Overwrap

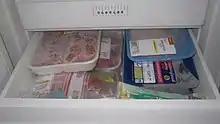
Trays of frozen meat with overwraps

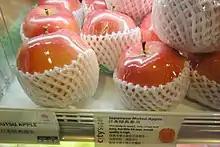
Apples in overwrap of shrink film with foam cushioning

An overwrap or wrap is a method of sealing a contained product, typically as part of retail packaging. It is often made of plastic film (sometimes called polywrapping) or paper. The wrap is applied over the bare product or can be applied over another form of packaging. It is typically used to protect products, but can be used decoratively.